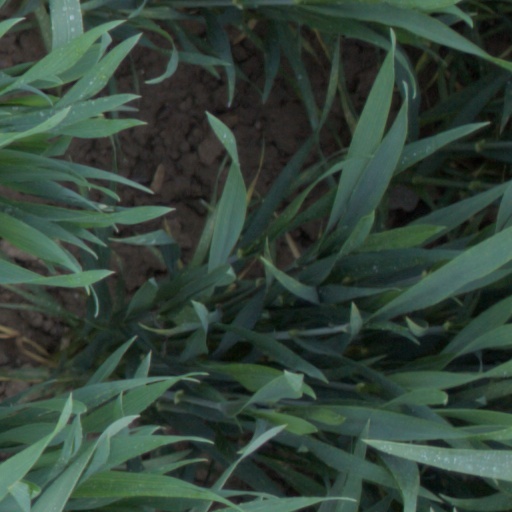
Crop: wheat